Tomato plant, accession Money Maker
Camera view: vertical (180 deg); turntable rotation: 240 degrees
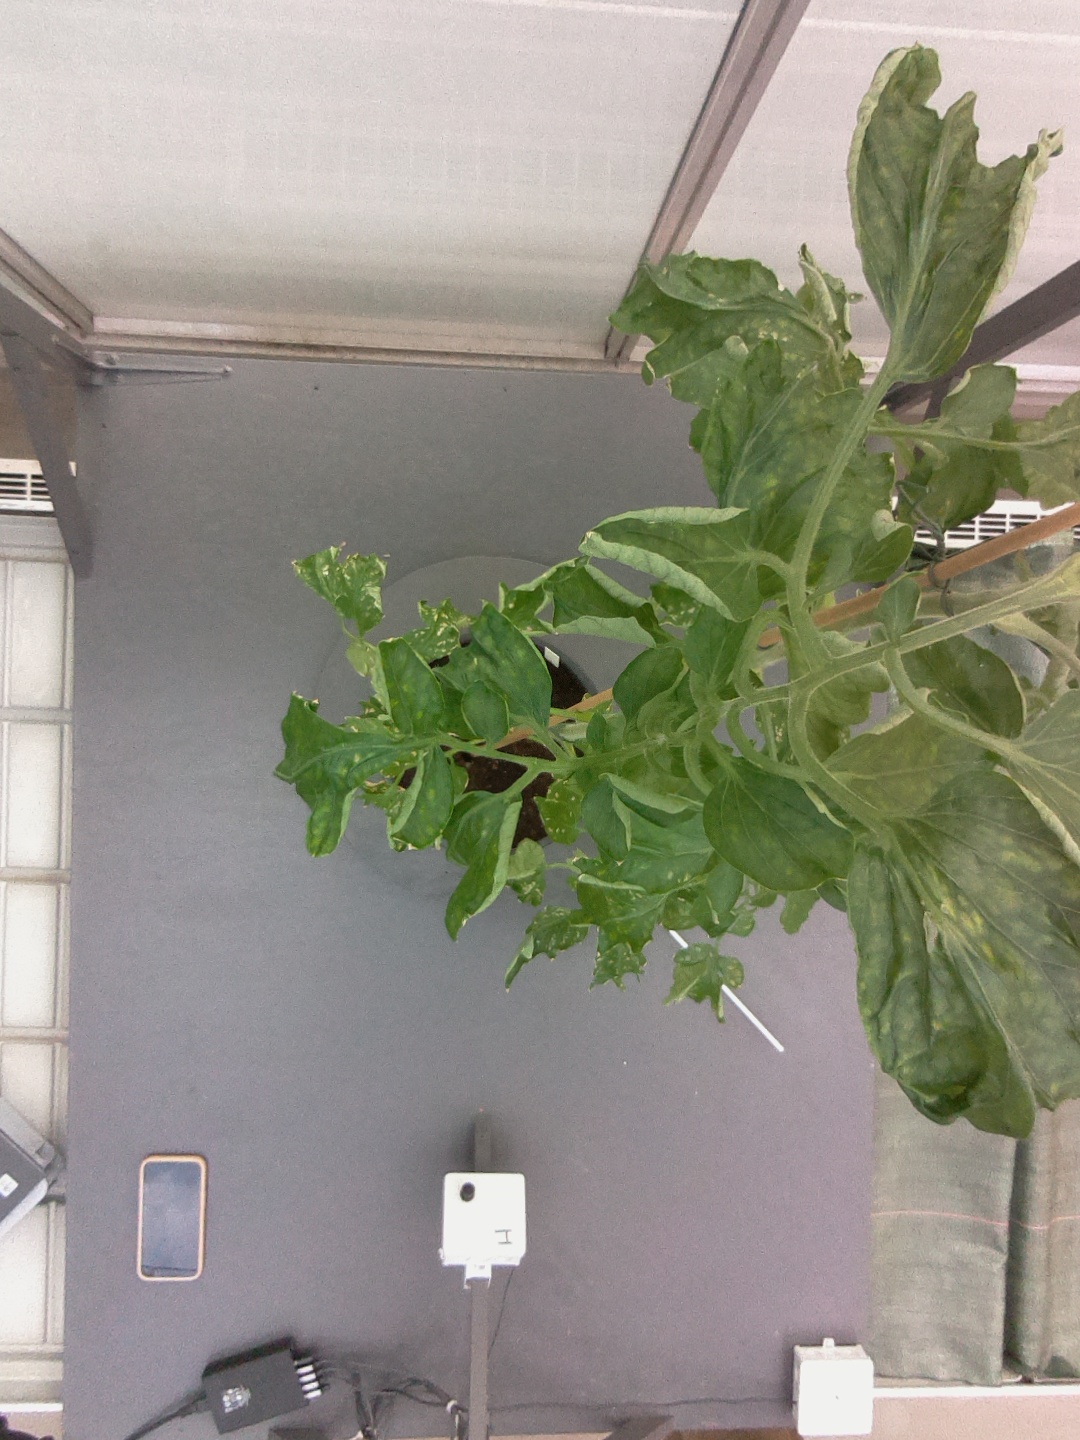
BBCH growth stage 52: 2 inflorescences visible